Urbanization

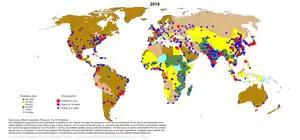
Global urbanization map showing the percentage of urbanization and the biggest global population centres per country in 2018, based on UN estimates.

Urbanization (or urbanisation in British English) is the population shift from rural to urban areas, the corresponding decrease in the proportion of people living in rural areas, and the ways in which societies adapt to this change. It can also mean population growth in urban areas instead of rural ones. It is predominantly the process by which towns and cities are formed and become larger as more people begin to live and work in central areas.